KR580VM80A

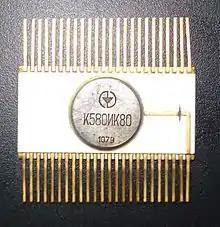
Original version K580IK80

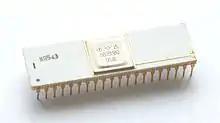
Military version 580VM80 in a ceramic package

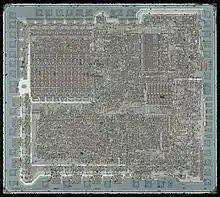
Micrograph of the KR580VM80A die (size 4634 μm x 4164 μm)

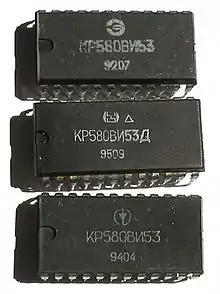
KR580VI53 timer made by "Kvantor" Zbarazh, "Rodon" Ivano-Frankivsk, "Kvasar" Kiev (top to bottom), all factories were located in Ukraine

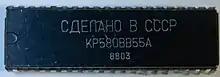
KR580VV55A parallel interface

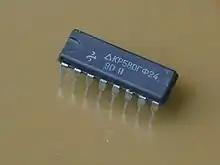
KR580GF24 clock generator made by "Gamma" Zaporizhia, Ukraine

For brevity, the table above lists only the chip variants in a plastic DIP (prefix "КР") as well as the original planar package (prefix "К"). Not listed separately are variants in a ceramic DIP (prefix "КМ" for commercial version and prefix "М" or no prefix for the military version) or export variants (prefix "ЭКР") in a plastic DIP but with a pin spacing of one tenth of an inch.